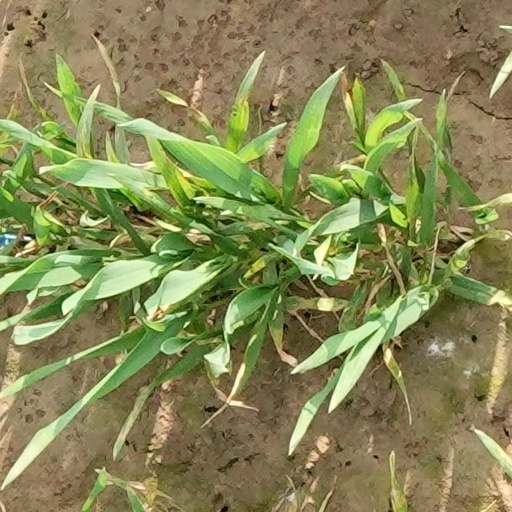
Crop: wheat